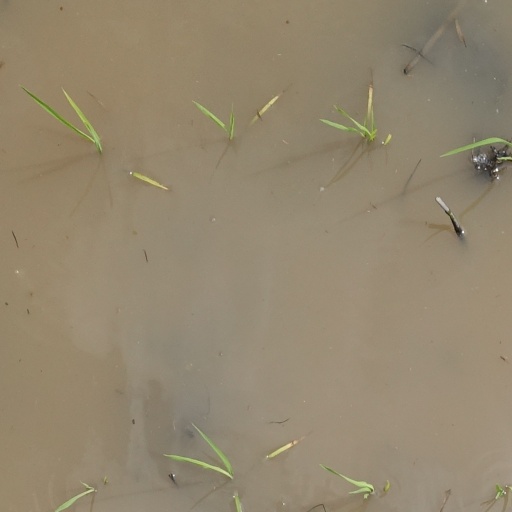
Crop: rice